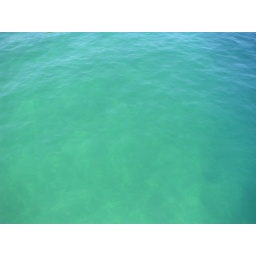
The water in the lake was a few different colors... I tried to take a pic of all the differences.